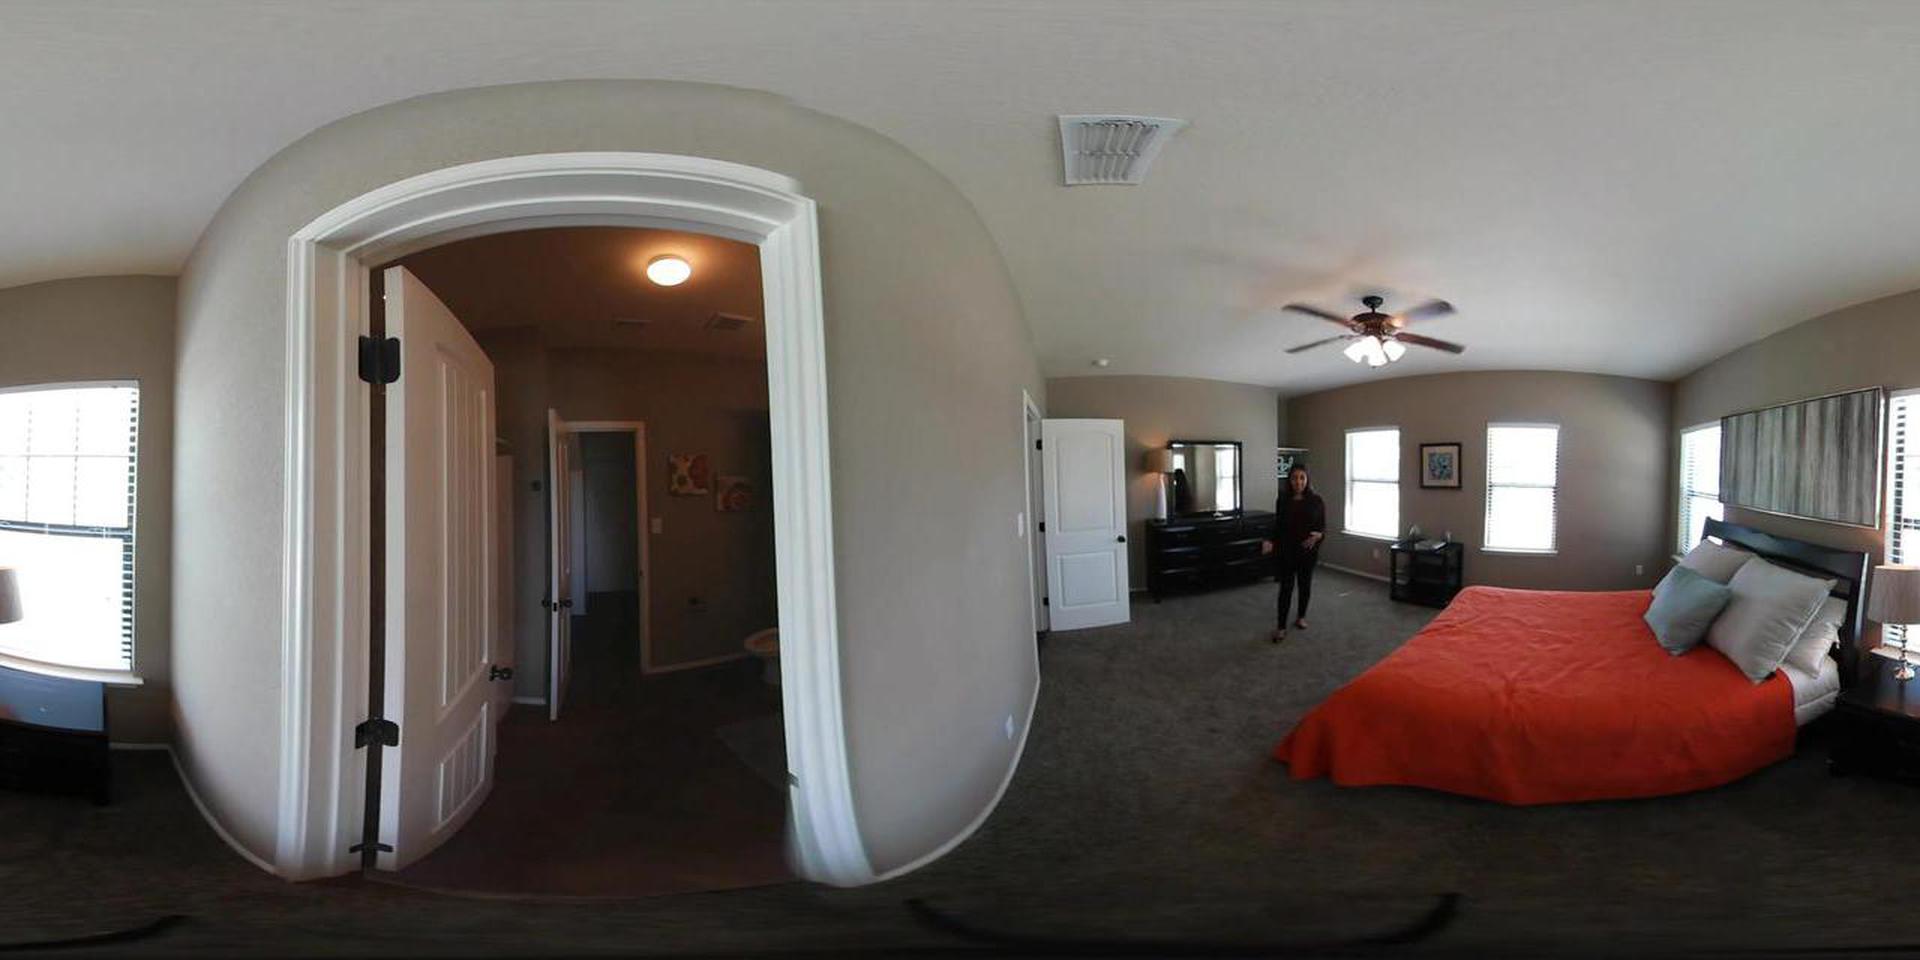
Referred object: Mirror across from the bed

Referred object: the orange bedspread